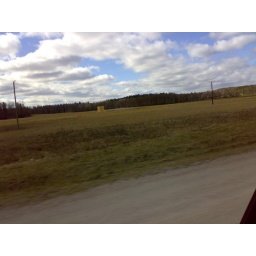
The field in which it lay - that crazy box art